G. G. Anderson

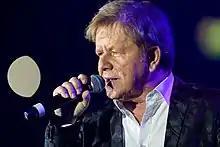
G. G. Anderson in 2017

Gerd Günther Grabowski (born 4 December 1949), better known by his stage name G. G. Anderson, is a German Schlager singer, composer, and music producer.